The Triplets

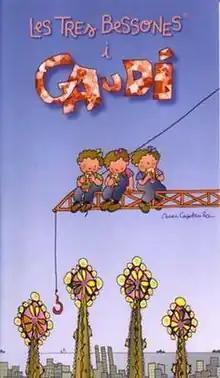
Cover of the DVD for "The Triplets and Gaudí".

The Triplets are three fictional characters (Anna, Teresa and Helena) created by Catalan illustrator Roser Capdevila.